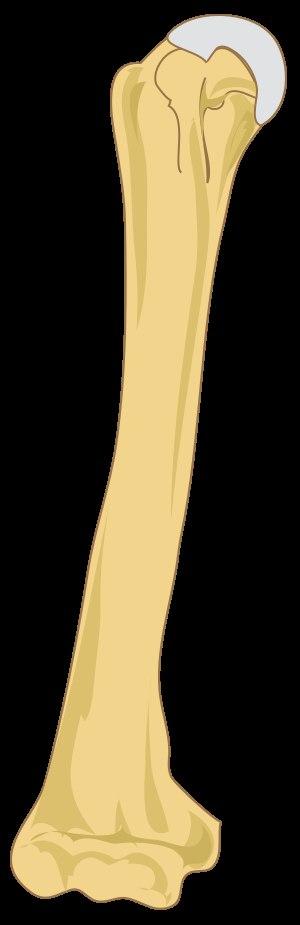
En anatomie, le trochin est le tubercule mineur de l'humérus. Il est antérieur et inférieur par rapport au trochiter. Il se prolonge en bas par une saillie osseuse appelée la crête du tubercule mineur ou la berge interne de la coulisse bicipitale. Il donne insertion au muscle subscapulaire.